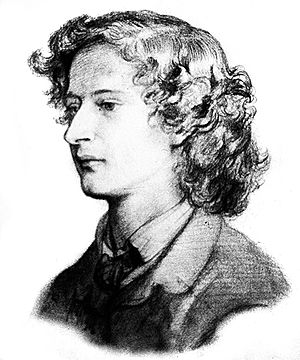
Algernon Swinburne
Algernon Charles Swinburne.
Algernon Charles Swinburne var en engelsk digter og kritiker.